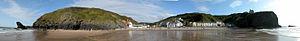
Llangrannog est un petit village côtier et une station balnéaire du Ceredigion, au pays de Galles, situé à une dizaine de kilomètres au sud de New Quay.